Domenico Dolce

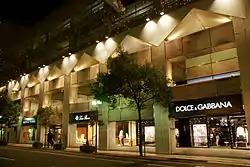
Dolce & Gabbana store in Kobe, Japan

Dolce began his career and gained practical experience helping in his family's businesses. In 1980, he met Stefano Gabbana. At the time, they were both working for designer Giorgio Correggiari. Initially, as the two shared the same office space, a professional rivalry developed, as Dolce feared that Gabbana might copy his ideas.